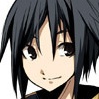
Portrait style: Anime Portrait